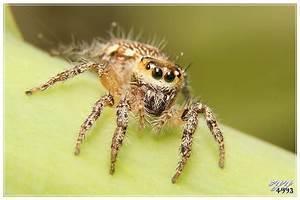
spider